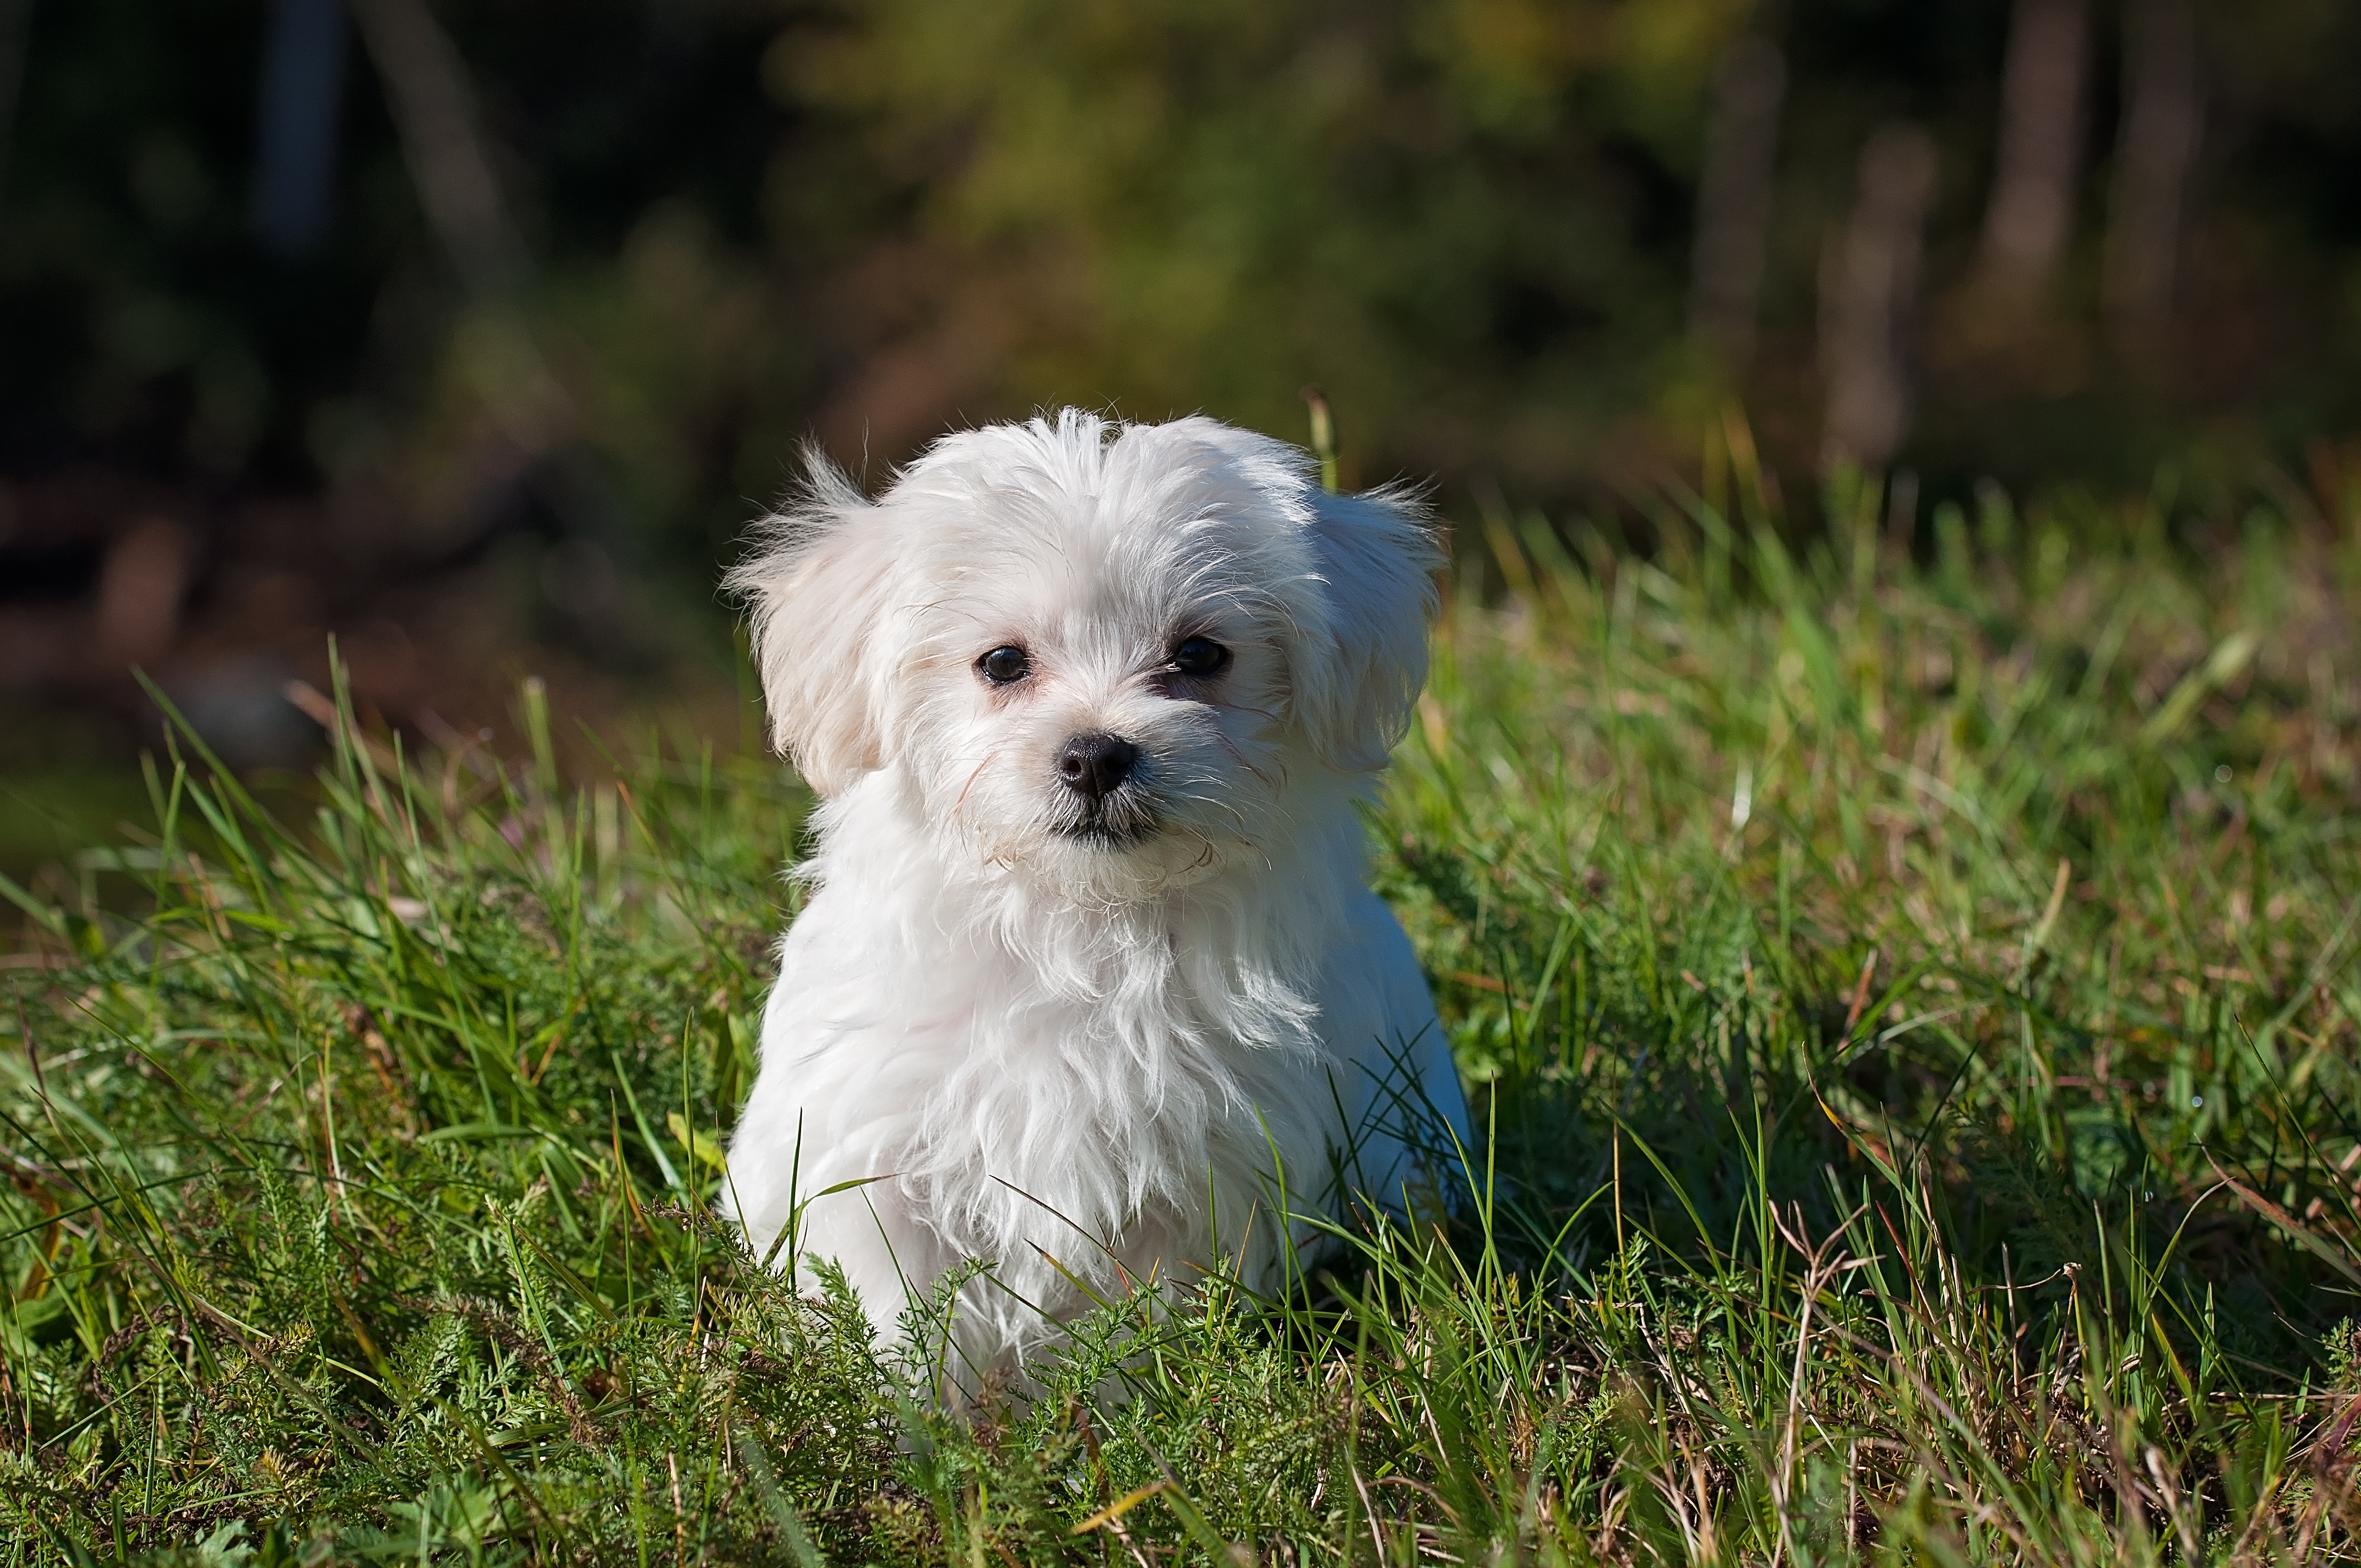
nature, white, meadow, puppy, dog, animal, cute, pet, young, small, mammal, vertebrate, out, dog breed, lhasa apso, animal portrait, maltese, young dog, bichon, small dog, bolognese, coton de tulear, havanese, dog like mammal, carnivoran, west highland white terrier, schnoodle, morkie